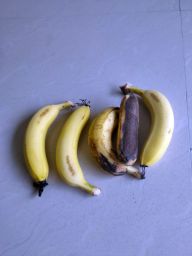
Fruit: Banana
Quality: Mixed